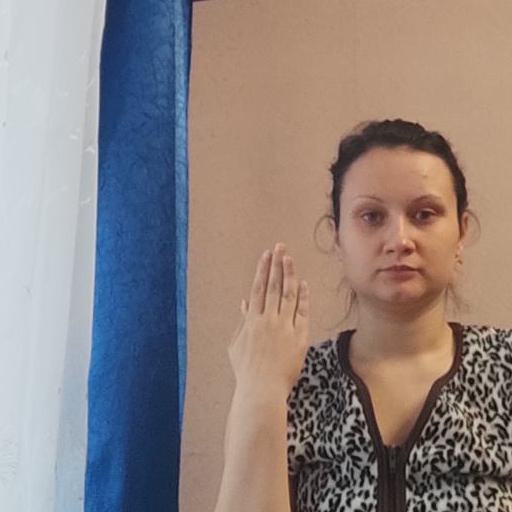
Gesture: stop_inverted